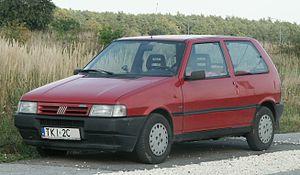
Fiat Uno de la seconde série (probablement de fabrication polonaise).